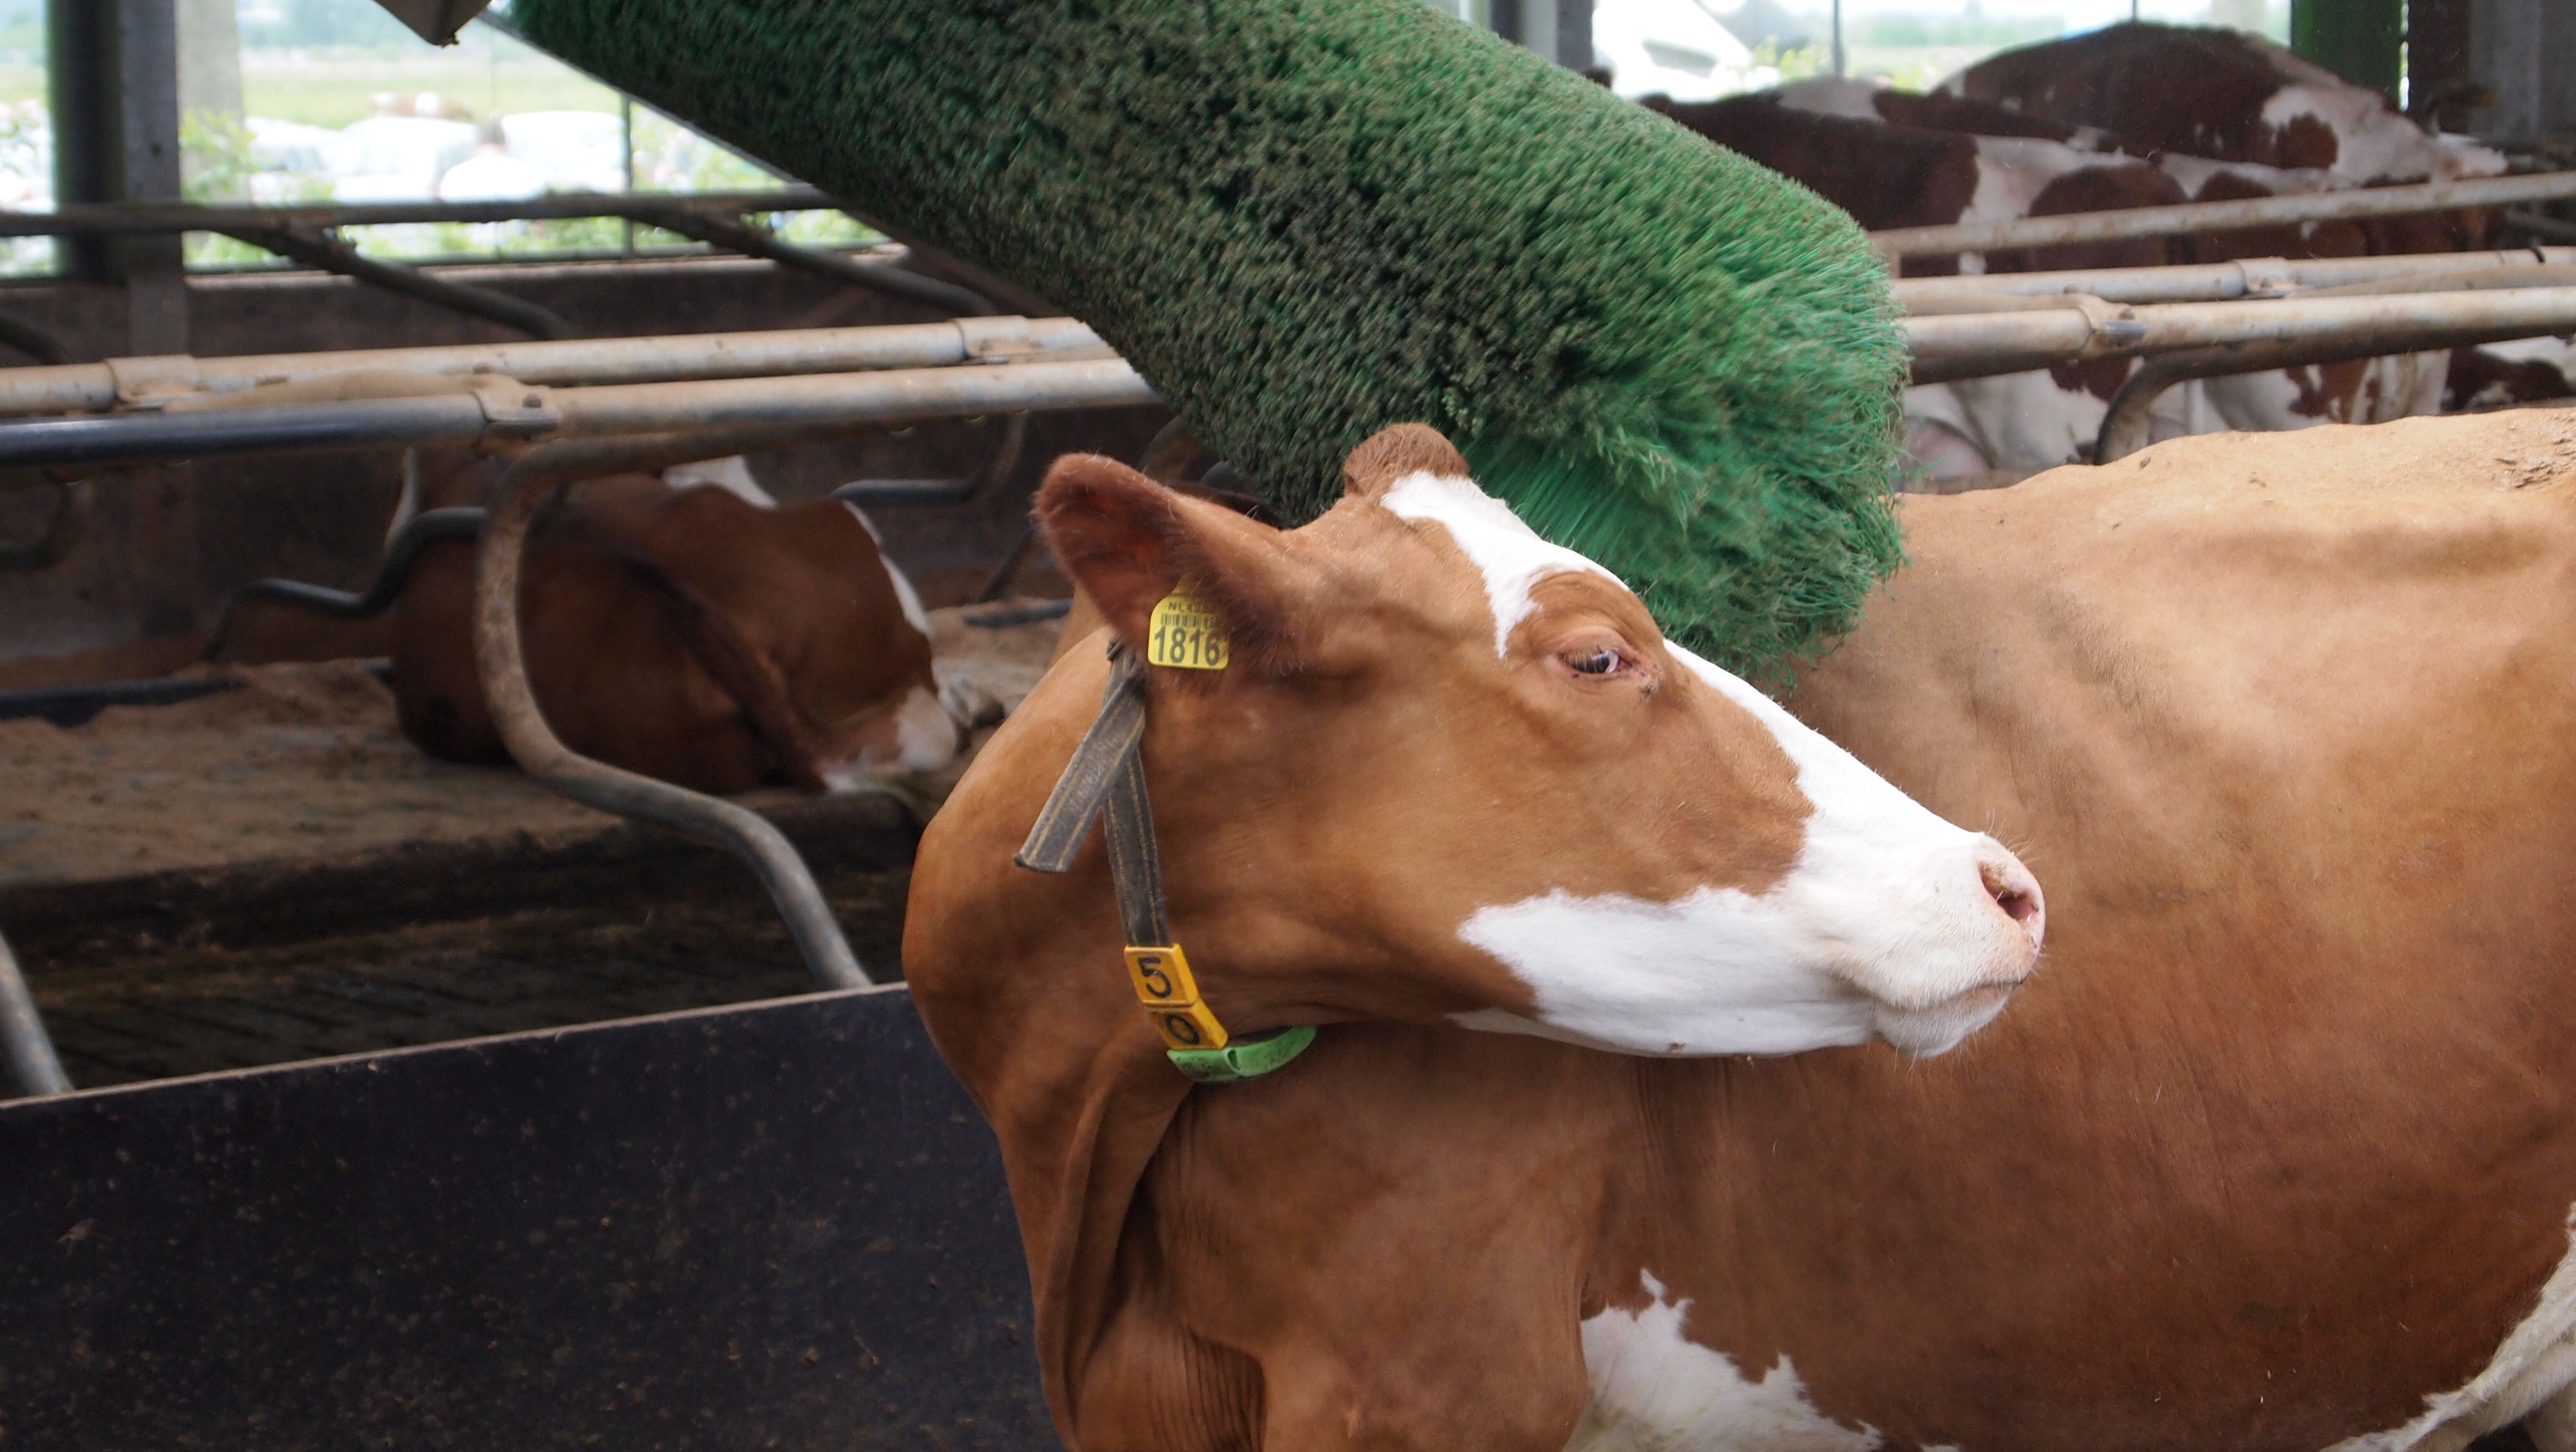
farm, food, cow, pasture, mammal, netherlands, dairy cow, byre, cattle like mammal, roan cattle frieze, earmark, cow brush